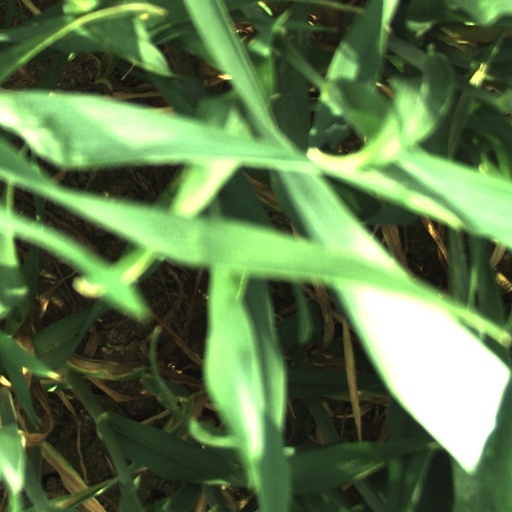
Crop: wheat